Prelude to a Million Years

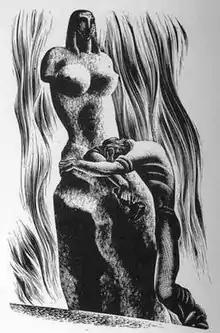
A black-and-white illustration of a man, hammer in hand, hunched over an unfinished sculpture.

Prelude to a Million Years: A Book of Wood Engravings is a 1933 wordless novel consisting of thirty wood engravings by American artist Lynd Ward (1905–1985). It was the fourth of Ward's six wordless novels, a genre Ward discovered while studying wood engraving in Europe, and delved into under the influence of the works of Frans Masereel and Otto Nückel. The symbol-rich story tells of a sculptor who, in his quest for ideal beauty, neglects the reality of the struggles of his neighbors in the depths of the Great Depression. The engravings are done in a softer Art Deco style in contrast to the German Expressionism-influenced artwork of Ward's earlier works.